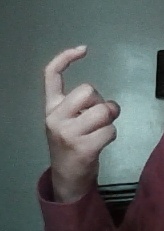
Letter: ra